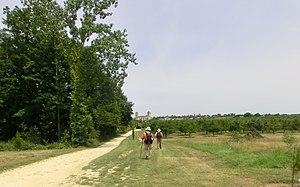
Pèlerins de Compostelle arrivant à La Romieu.
La Romieu est une commune française située dans le département du Gers en région Occitanie.